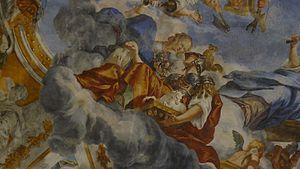
Litterio Paladino, né à Messine en 1691 et mort en cette ville en 1743, est un graveur et un artiste peintre italien actif à la fin de la période baroque à Rome et en Sicile, en particulier dans sa ville natale.